Vengara, Malappuram district

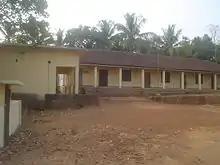
Nottappuram School

Malabar College of Advanced Studies is a resourceful destination for higher studies in Vengara. Higher Secondary Schools Govt Girls VHSS Vengara and KMHSS Kuttoor North are within the boundary of Vengara Panchayath.Govt.Boys VHSS Vengra situated in town. Tirurangadi PSMO College, Chemmad Darul Huda university, IUHSS Parappur etc. are within 7 km from Vengara.